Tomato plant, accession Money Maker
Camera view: horizontal (90 deg, fisheye); turntable rotation: 180 degrees
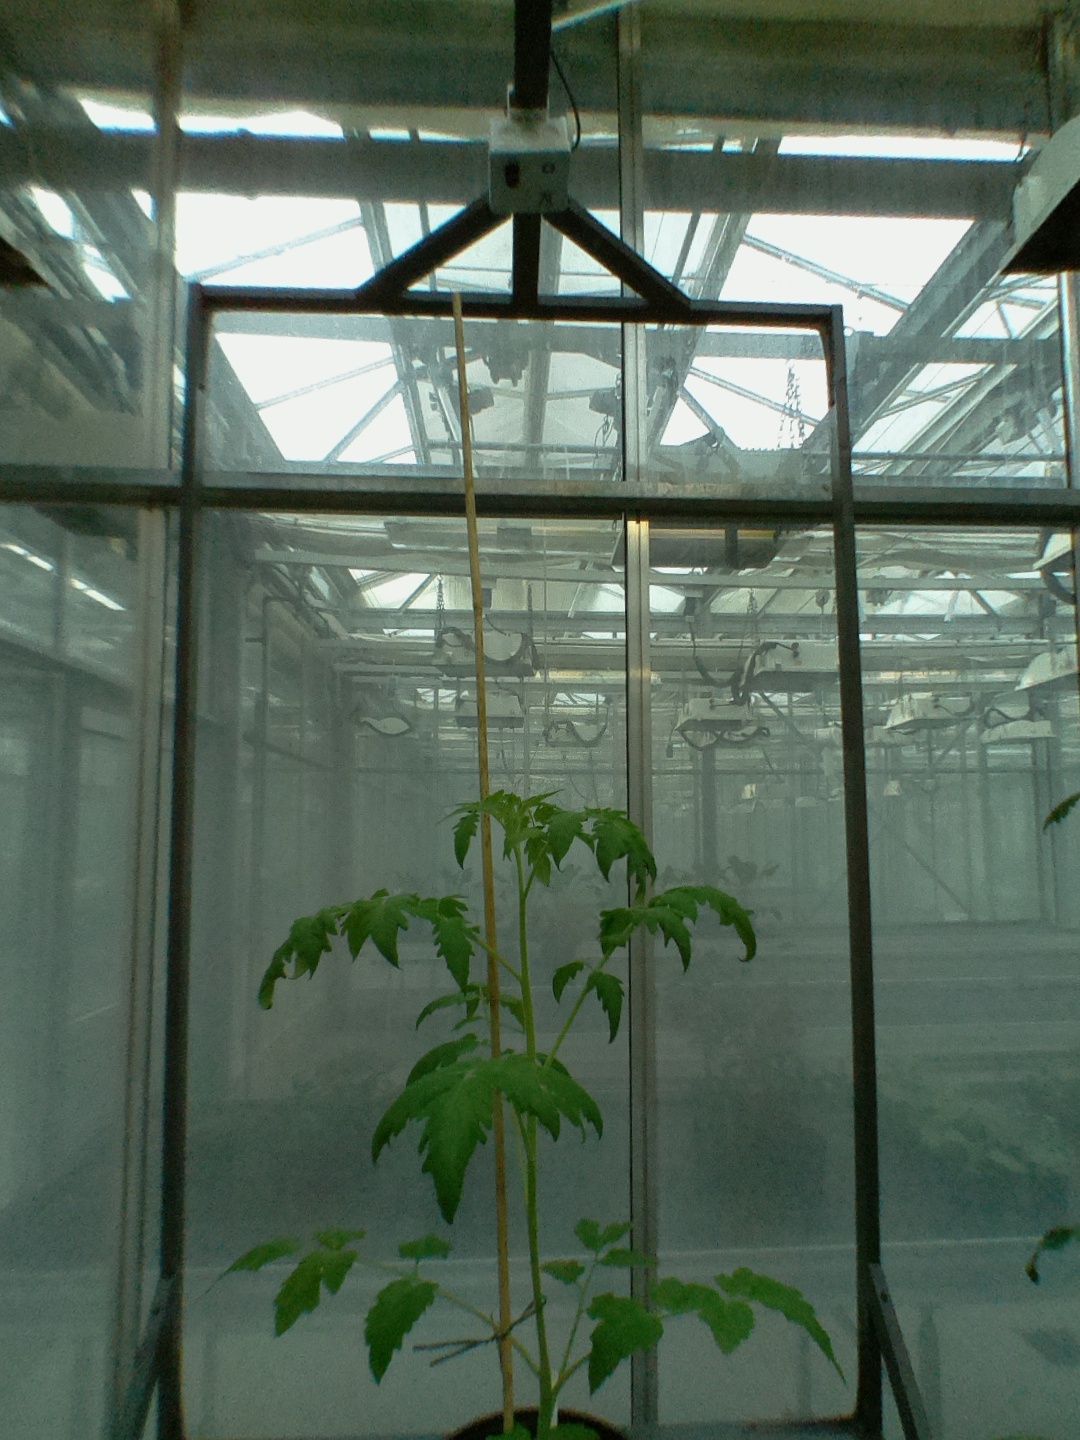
BBCH growth stage 14: 8 of true leaves visible